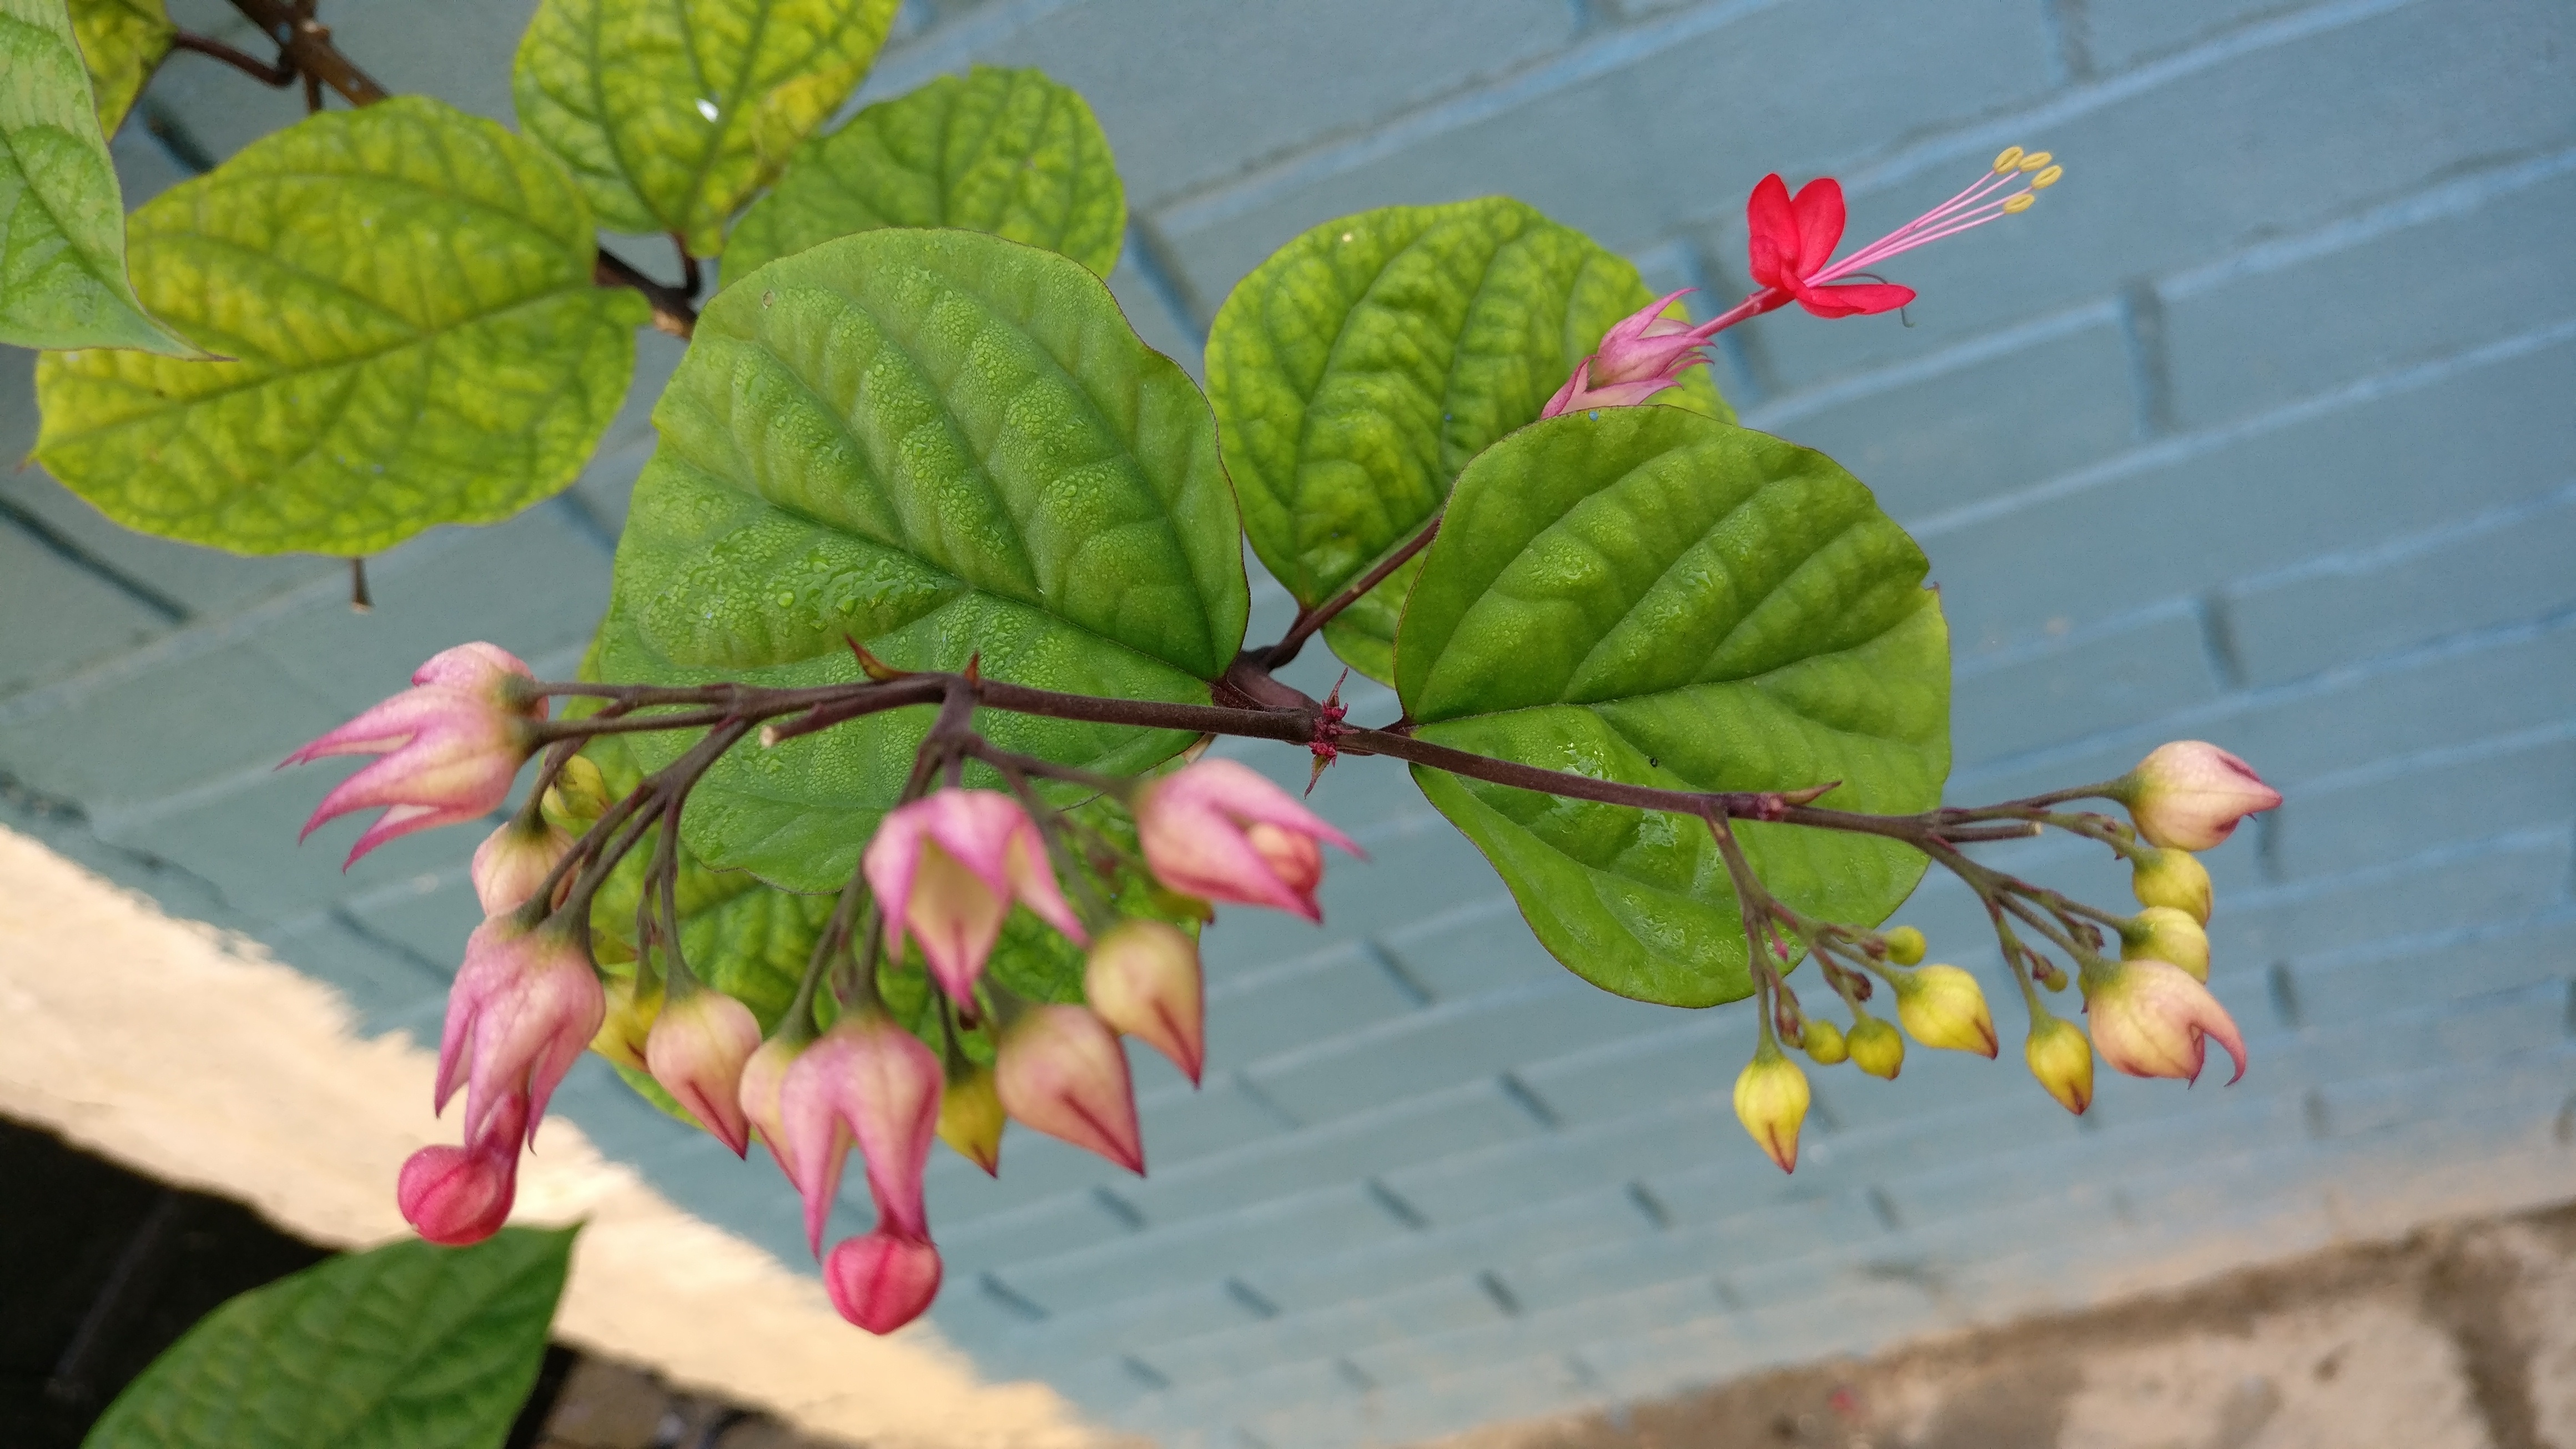
branch, blossom, plant, fruit, leaf, flower, food, produce, botany, flora, shrub, flowering plant, land plant